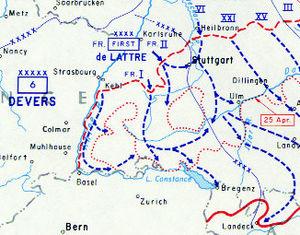
Le 1ᵉʳ corps d'armée fit partie des « sept torrents » de la Grande Armée lors de la campagne d'Allemagne en 1805 qui aboutit à la bataille d'Austerlitz.